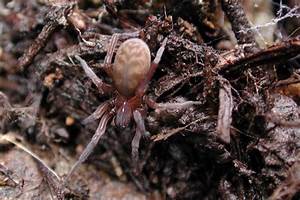
Label: spider